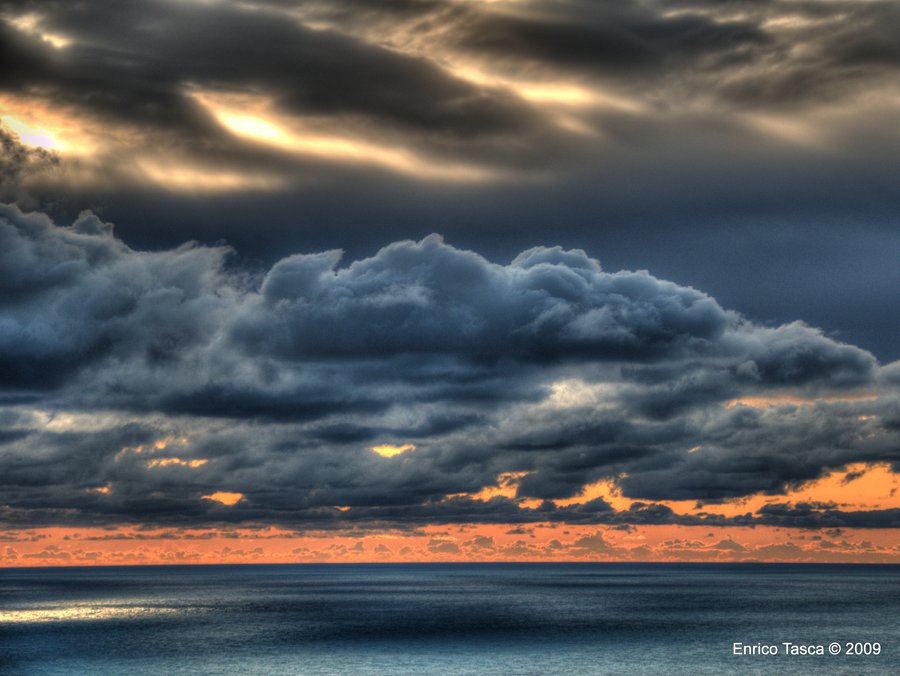
Weather: cloudy or overcast